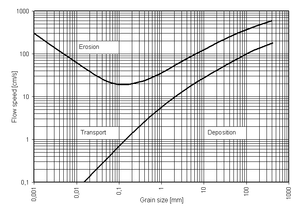
Geologi / Processer / Ydre processer / Transport og aflejring / Ferskvand
Hjulströms diagram. De to kurver for kritisk strømhastighed afgrænser tre tilstandområder for sedimentpartikler i strømmende vand.
Geologi er en geovidenskab, der som emne har den faste jordklode med dens bjergarter og jordarter og disses sammensætning, dannelse og omdannelse gennem tiden. Geologi beskæftiger sig med jordklodens materialer, med de processer som danner materialerne og med de lange tidsrum, gennem hvilke processerne virker. Indenfor geologien studeres også solsystemets klippeplaneter og måner, fx Mars og Månen. Den geologiske videnskab overlapper de andre geovidenskaber, fx hydrologi, geofysik og meteorologi, samt biologi, gennem underdisciplinen palæontologi, studiet af fortidens dyr og planter.